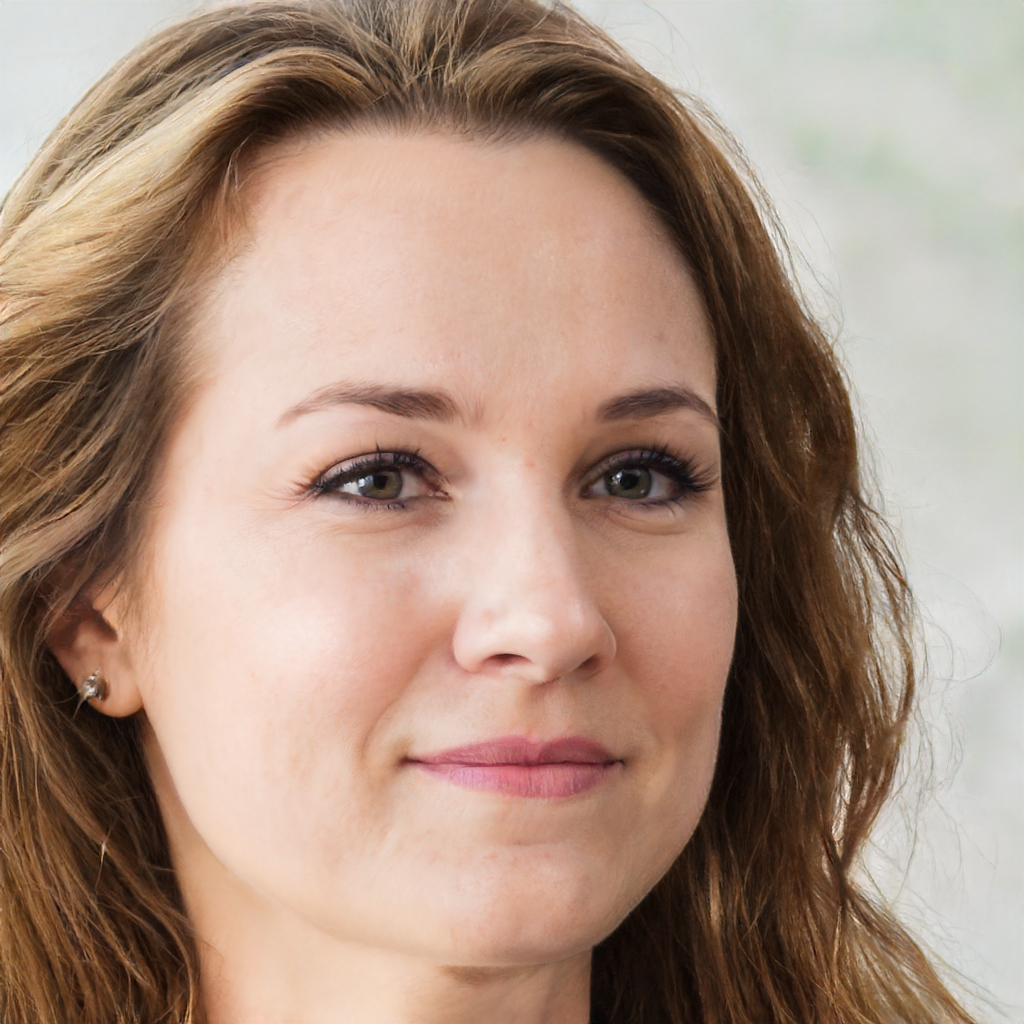
Label: Colored